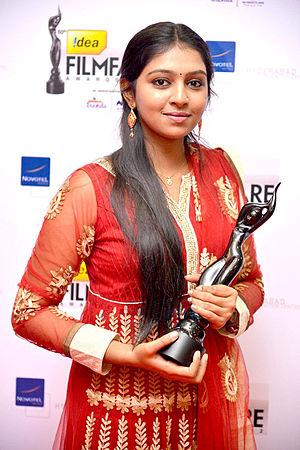
Lakshmi Menon, née le 19 mai 1996 à Kochi, est une actrice et danseuse indienne.